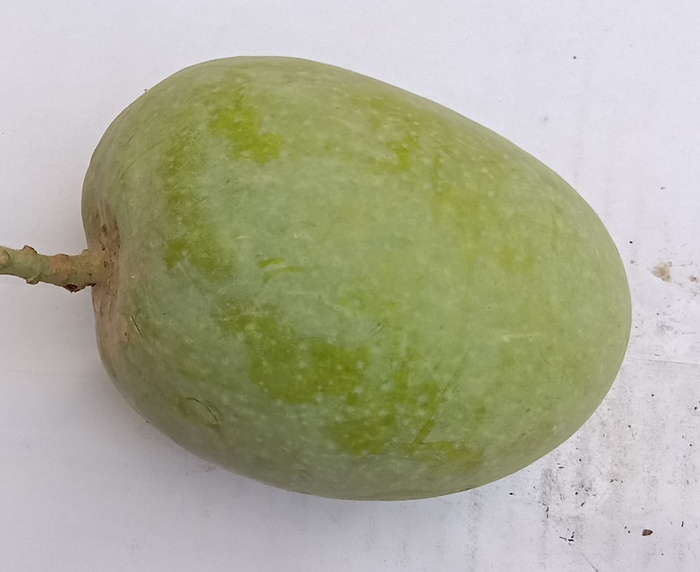
Mango variety: Anwar Ratool